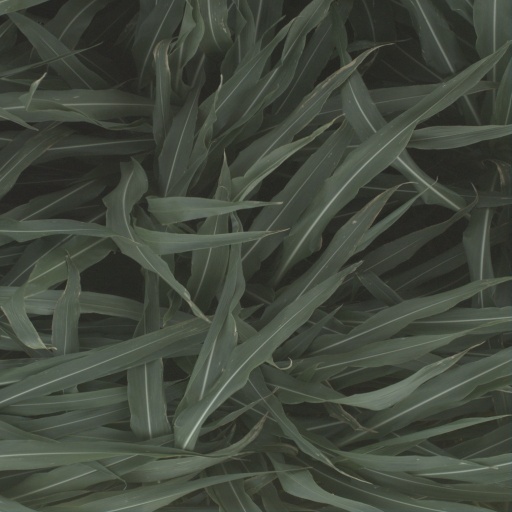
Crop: sorghum